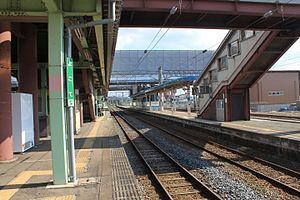
La gare de Yokote est une gare ferroviaire de la ville de Yokote, dans la préfecture d'Akita, au Japon. Elle est gérée la compagnie JR East.